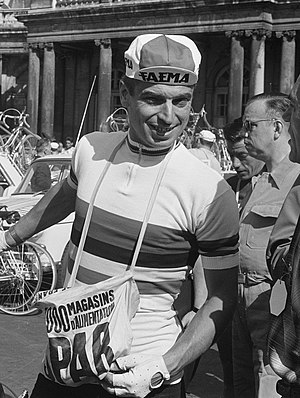
Rik Van Looy
Henri Van Looy er en tidligere belgisk professionel cykelrytter. Han gik under kaldenavnene Kongen af Klassikerne eller Kejseren af Herentals. Han blev verdensmester to gange, og var den første til at vinde alle de fem største klassikere i cykelsporten – de såkaldte "monumenter".